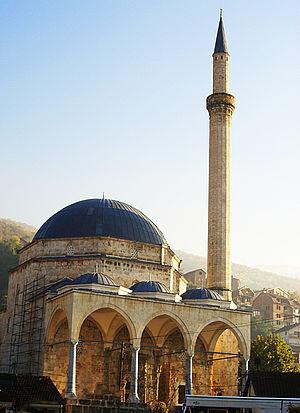
Prizren en albanais et Prizren en serbe latin est une ville et une commune du Kosovo. Elles font partie du district de Prizren. En 1991, la commune/municipalité comptait 175 413 habitants, dont une majorité relative d'Albanais. En 2009, la population de la commune/municipalité était estimée par l'OSCE à 240 000 habitants. Selon le recensement kosovar de 2011, la commune compte 178 112 habitants.